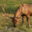
Label: deer